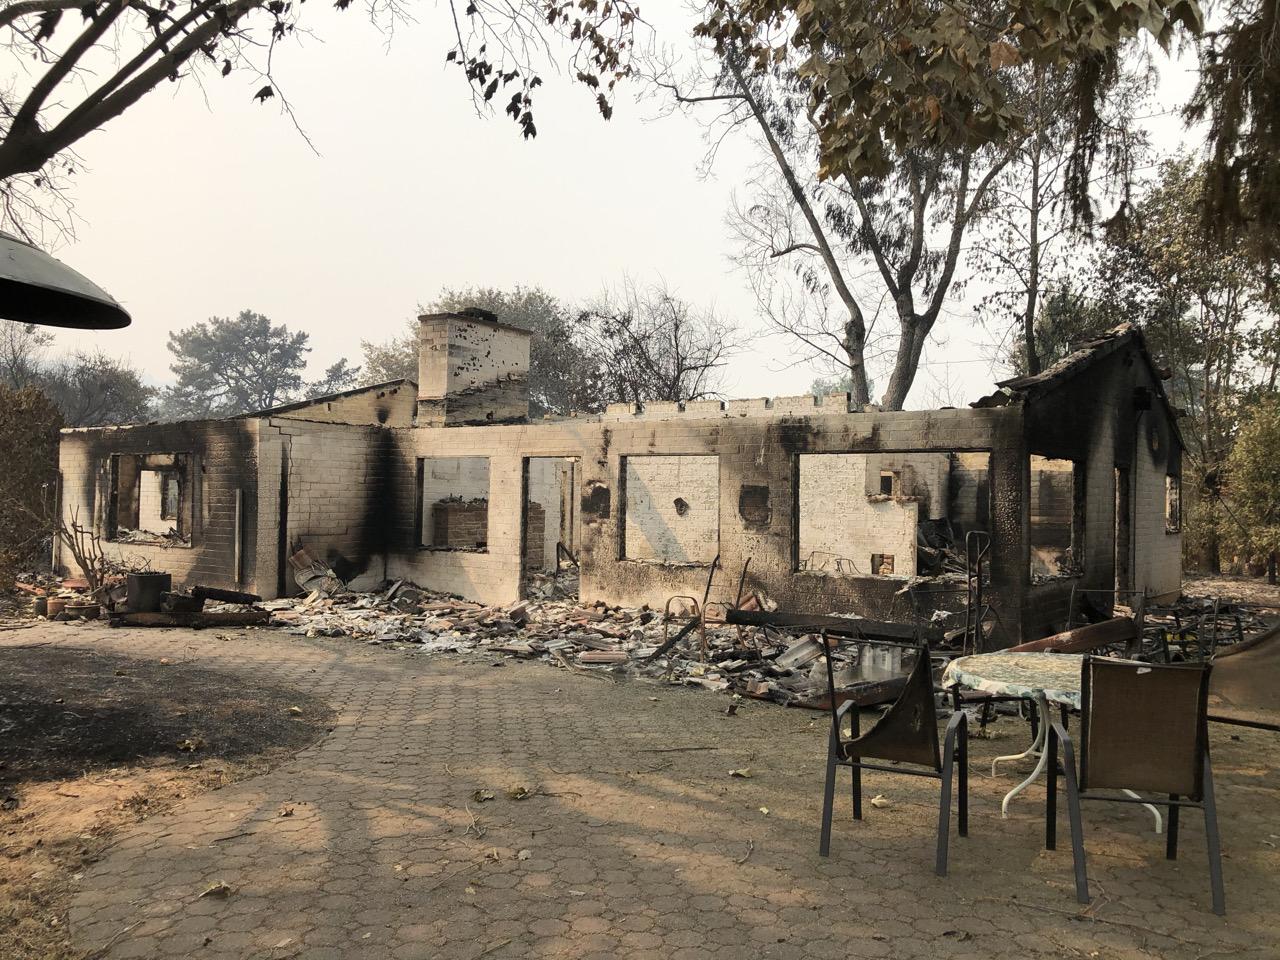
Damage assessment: destroyed